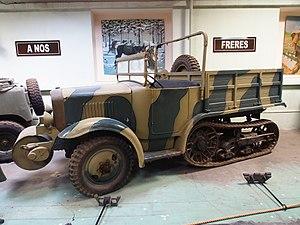
Adolphe Kégreisz, ou Kégresse, né le 20 juin 1879 à Héricourt et mort le 9 février 1943 à Croissy-sur-Seine, est un ingénieur français.
L'autochenille Citroën/Unic P107 est un véhicule utilisé massivement à partir de 1935 par l'Armée de terre française pour mécaniser son artillerie tractée.